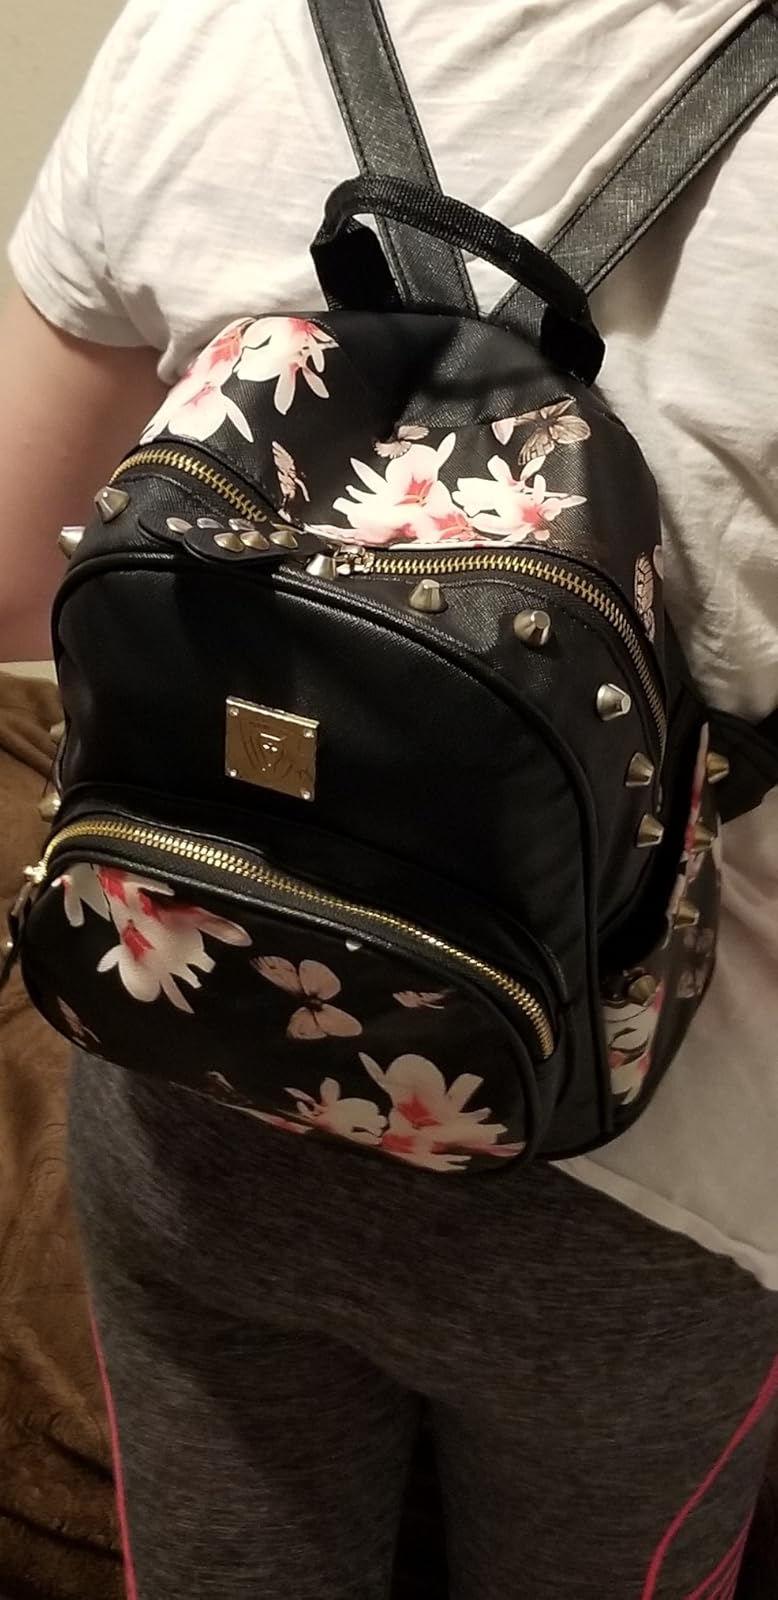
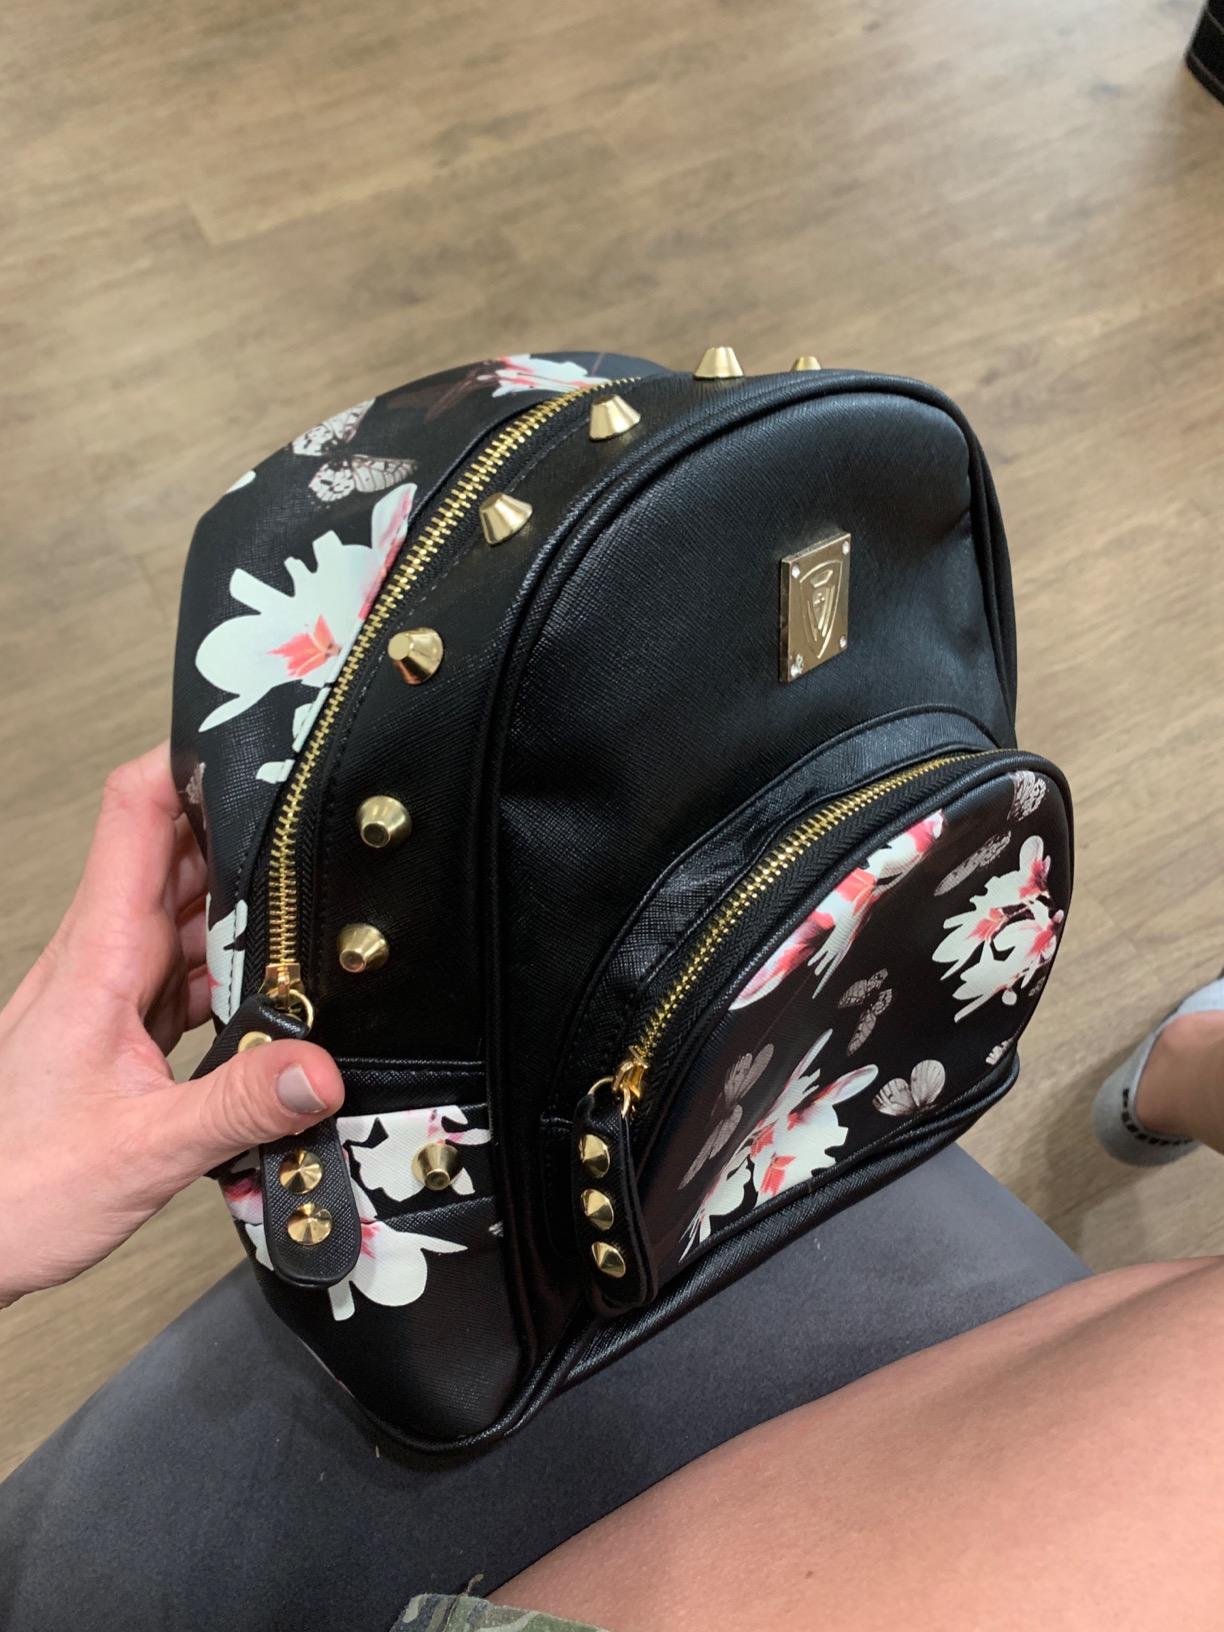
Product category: accessories_handbag
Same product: yes